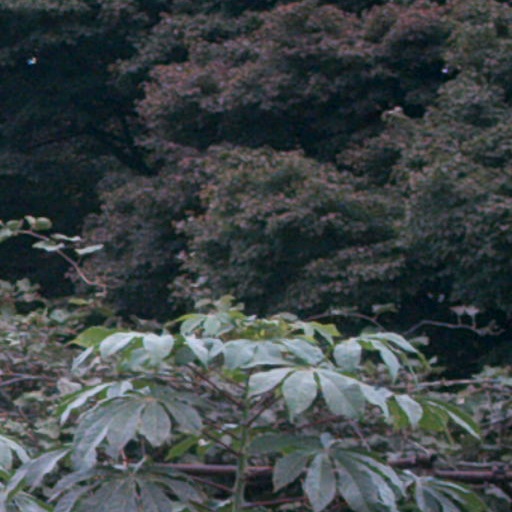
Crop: cassava